Potsdam

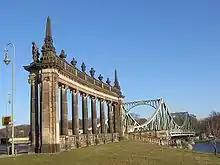
The Glienicke Bridge, used for exchanging spies during the Cold War

After the Edict of Potsdam in 1685, Potsdam became a centre of European immigration. Its religious freedom attracted people from France (Huguenots), Russia, the Netherlands and Bohemia. The edict accelerated population growth and economic recovery.